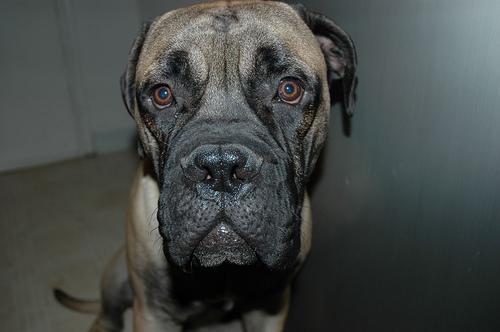
bull_mastiff